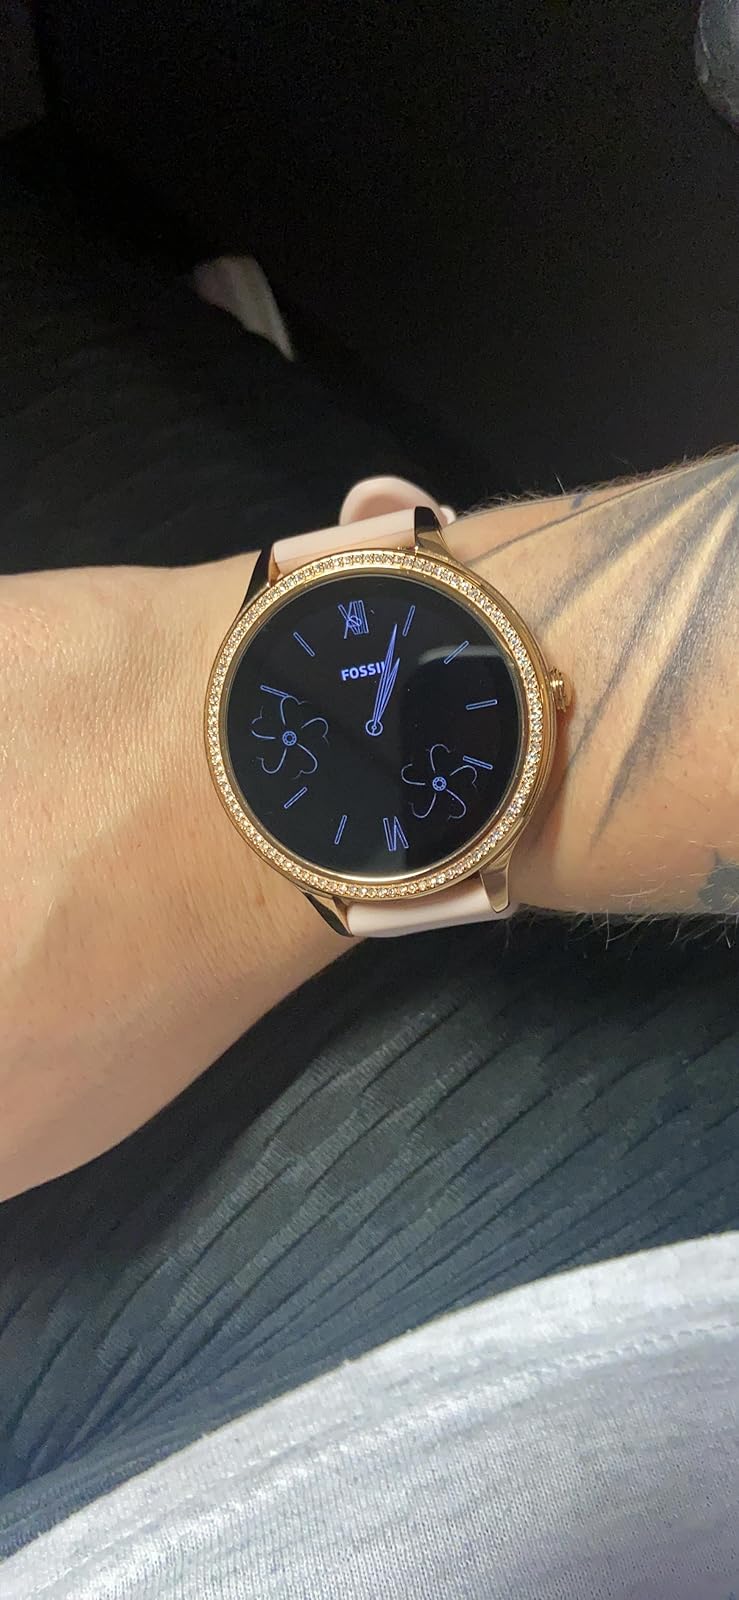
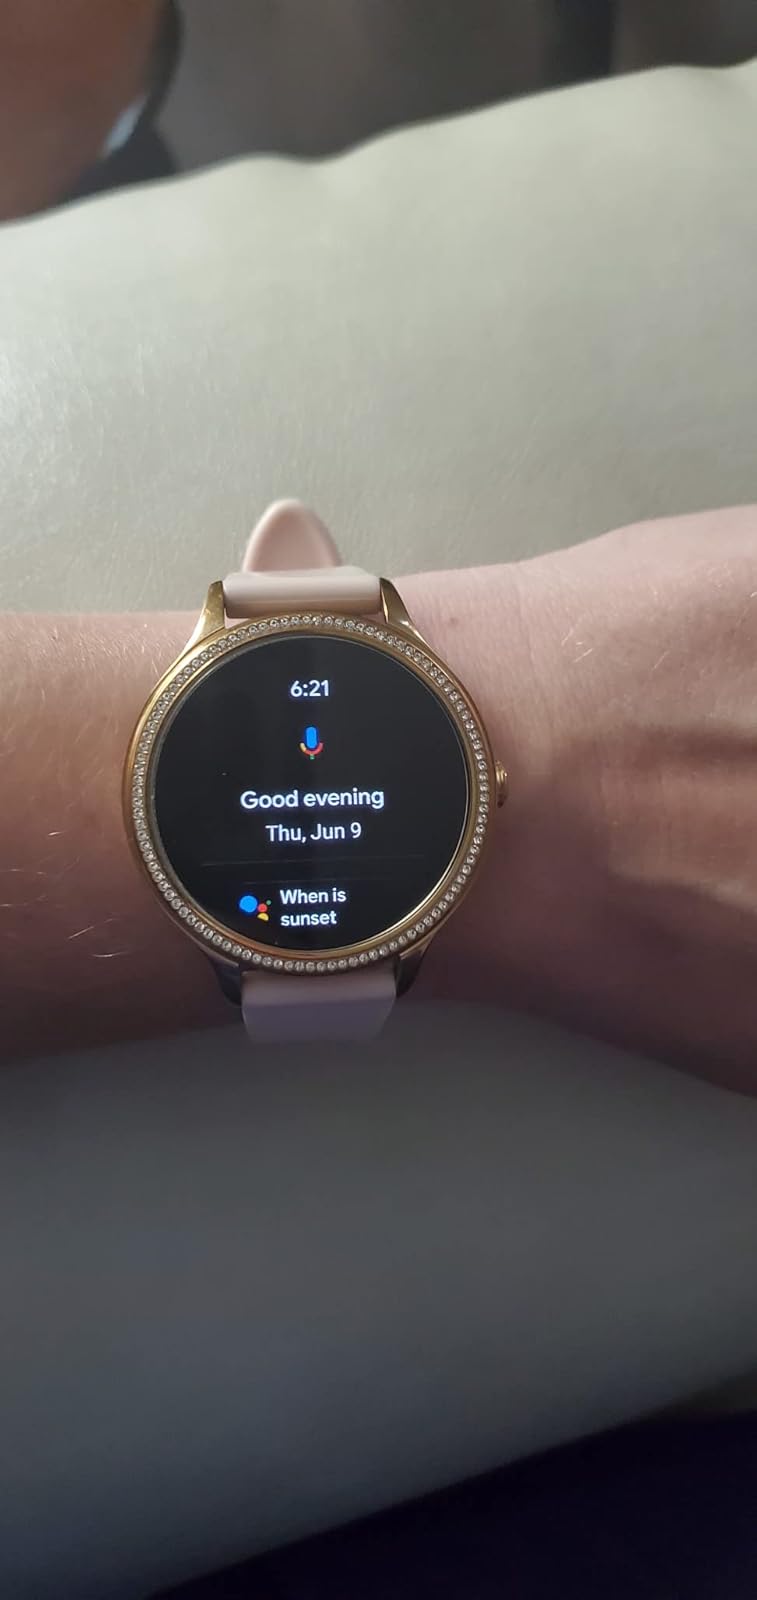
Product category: smartwatch
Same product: yes